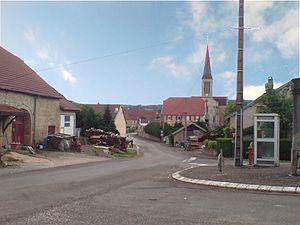
C'est une vue sur Adelans depuis la route principale.